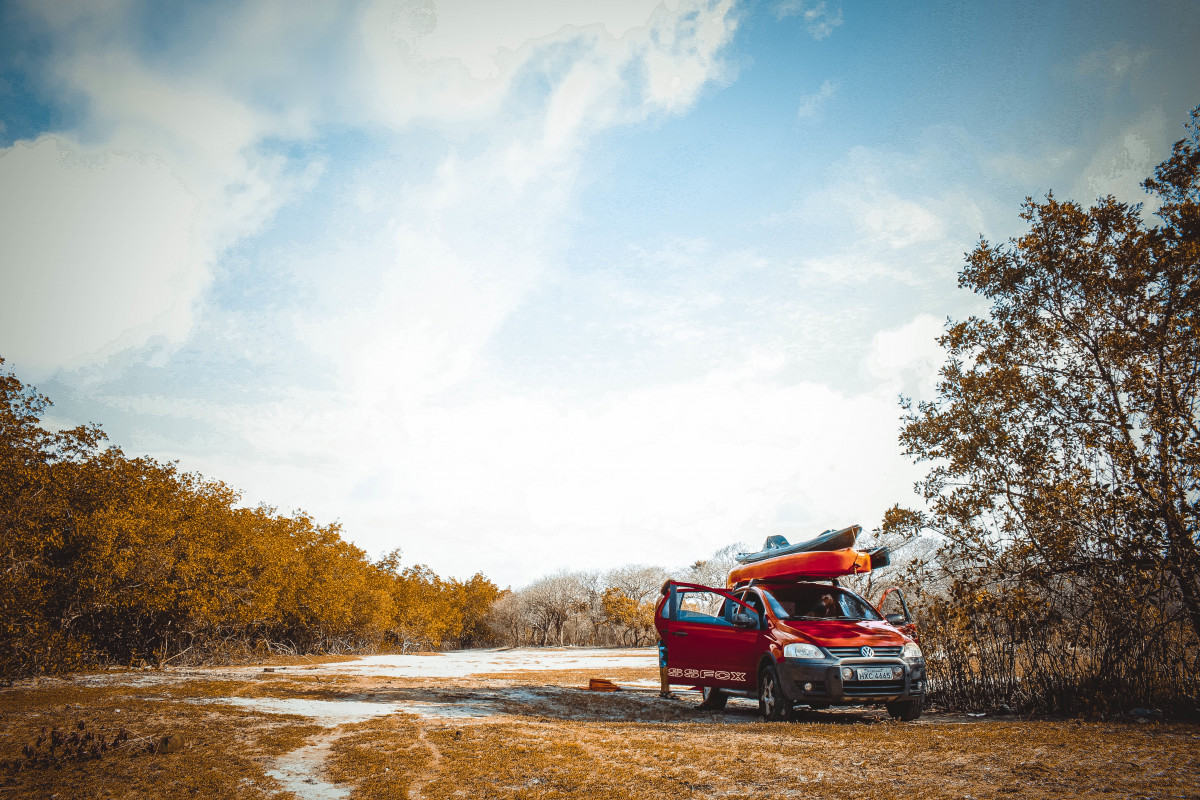
Tags: snow, sky, car, morning, volkswagen, driving, autumn, road trip, rural area